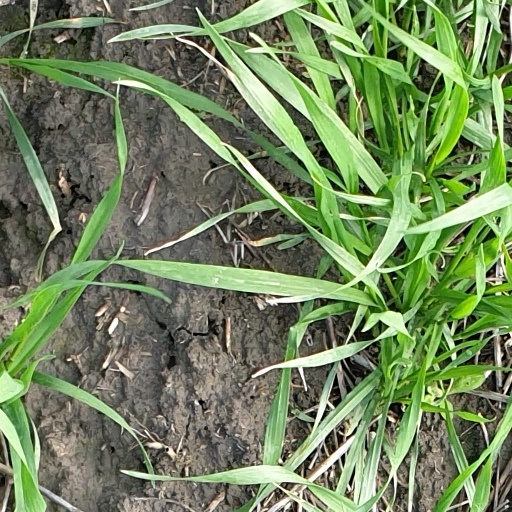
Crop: wheat